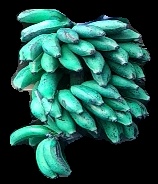
Variety: rasbale
Grade: grade3